David Villa

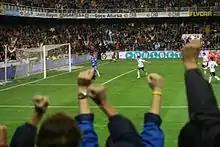
Villa after scoring a penalty against Sevilla in 2007

The 2007–08 season was not easy for Villa nor for his teammates. Early in the season, their manager, Quique Sánchez Flores, was fired and replaced by Ronald Koeman, who ended up being fired on 22 April, after a run of poor results, even though he managed to win a trophy with Valencia after the team defeated Getafe in the Copa del Rey-final. Koeman was replaced by highly rated Almería coach Unai Emery at the end of the season. Under Koeman, Villa managed to see the back of the net 18 times in his 26 appearances. He also won the first professional trophy of his Valencia spell, winning the Copa del Rey for the second time in his career, beating Barcelona 3–2 in the semi-finals and then Getafe 3–1 in the final. ensuring the team's place for the following season's UEFA Cup. By the end of the season, he signed a new six-year contract with Valencia, committing his future to the club until 2014.